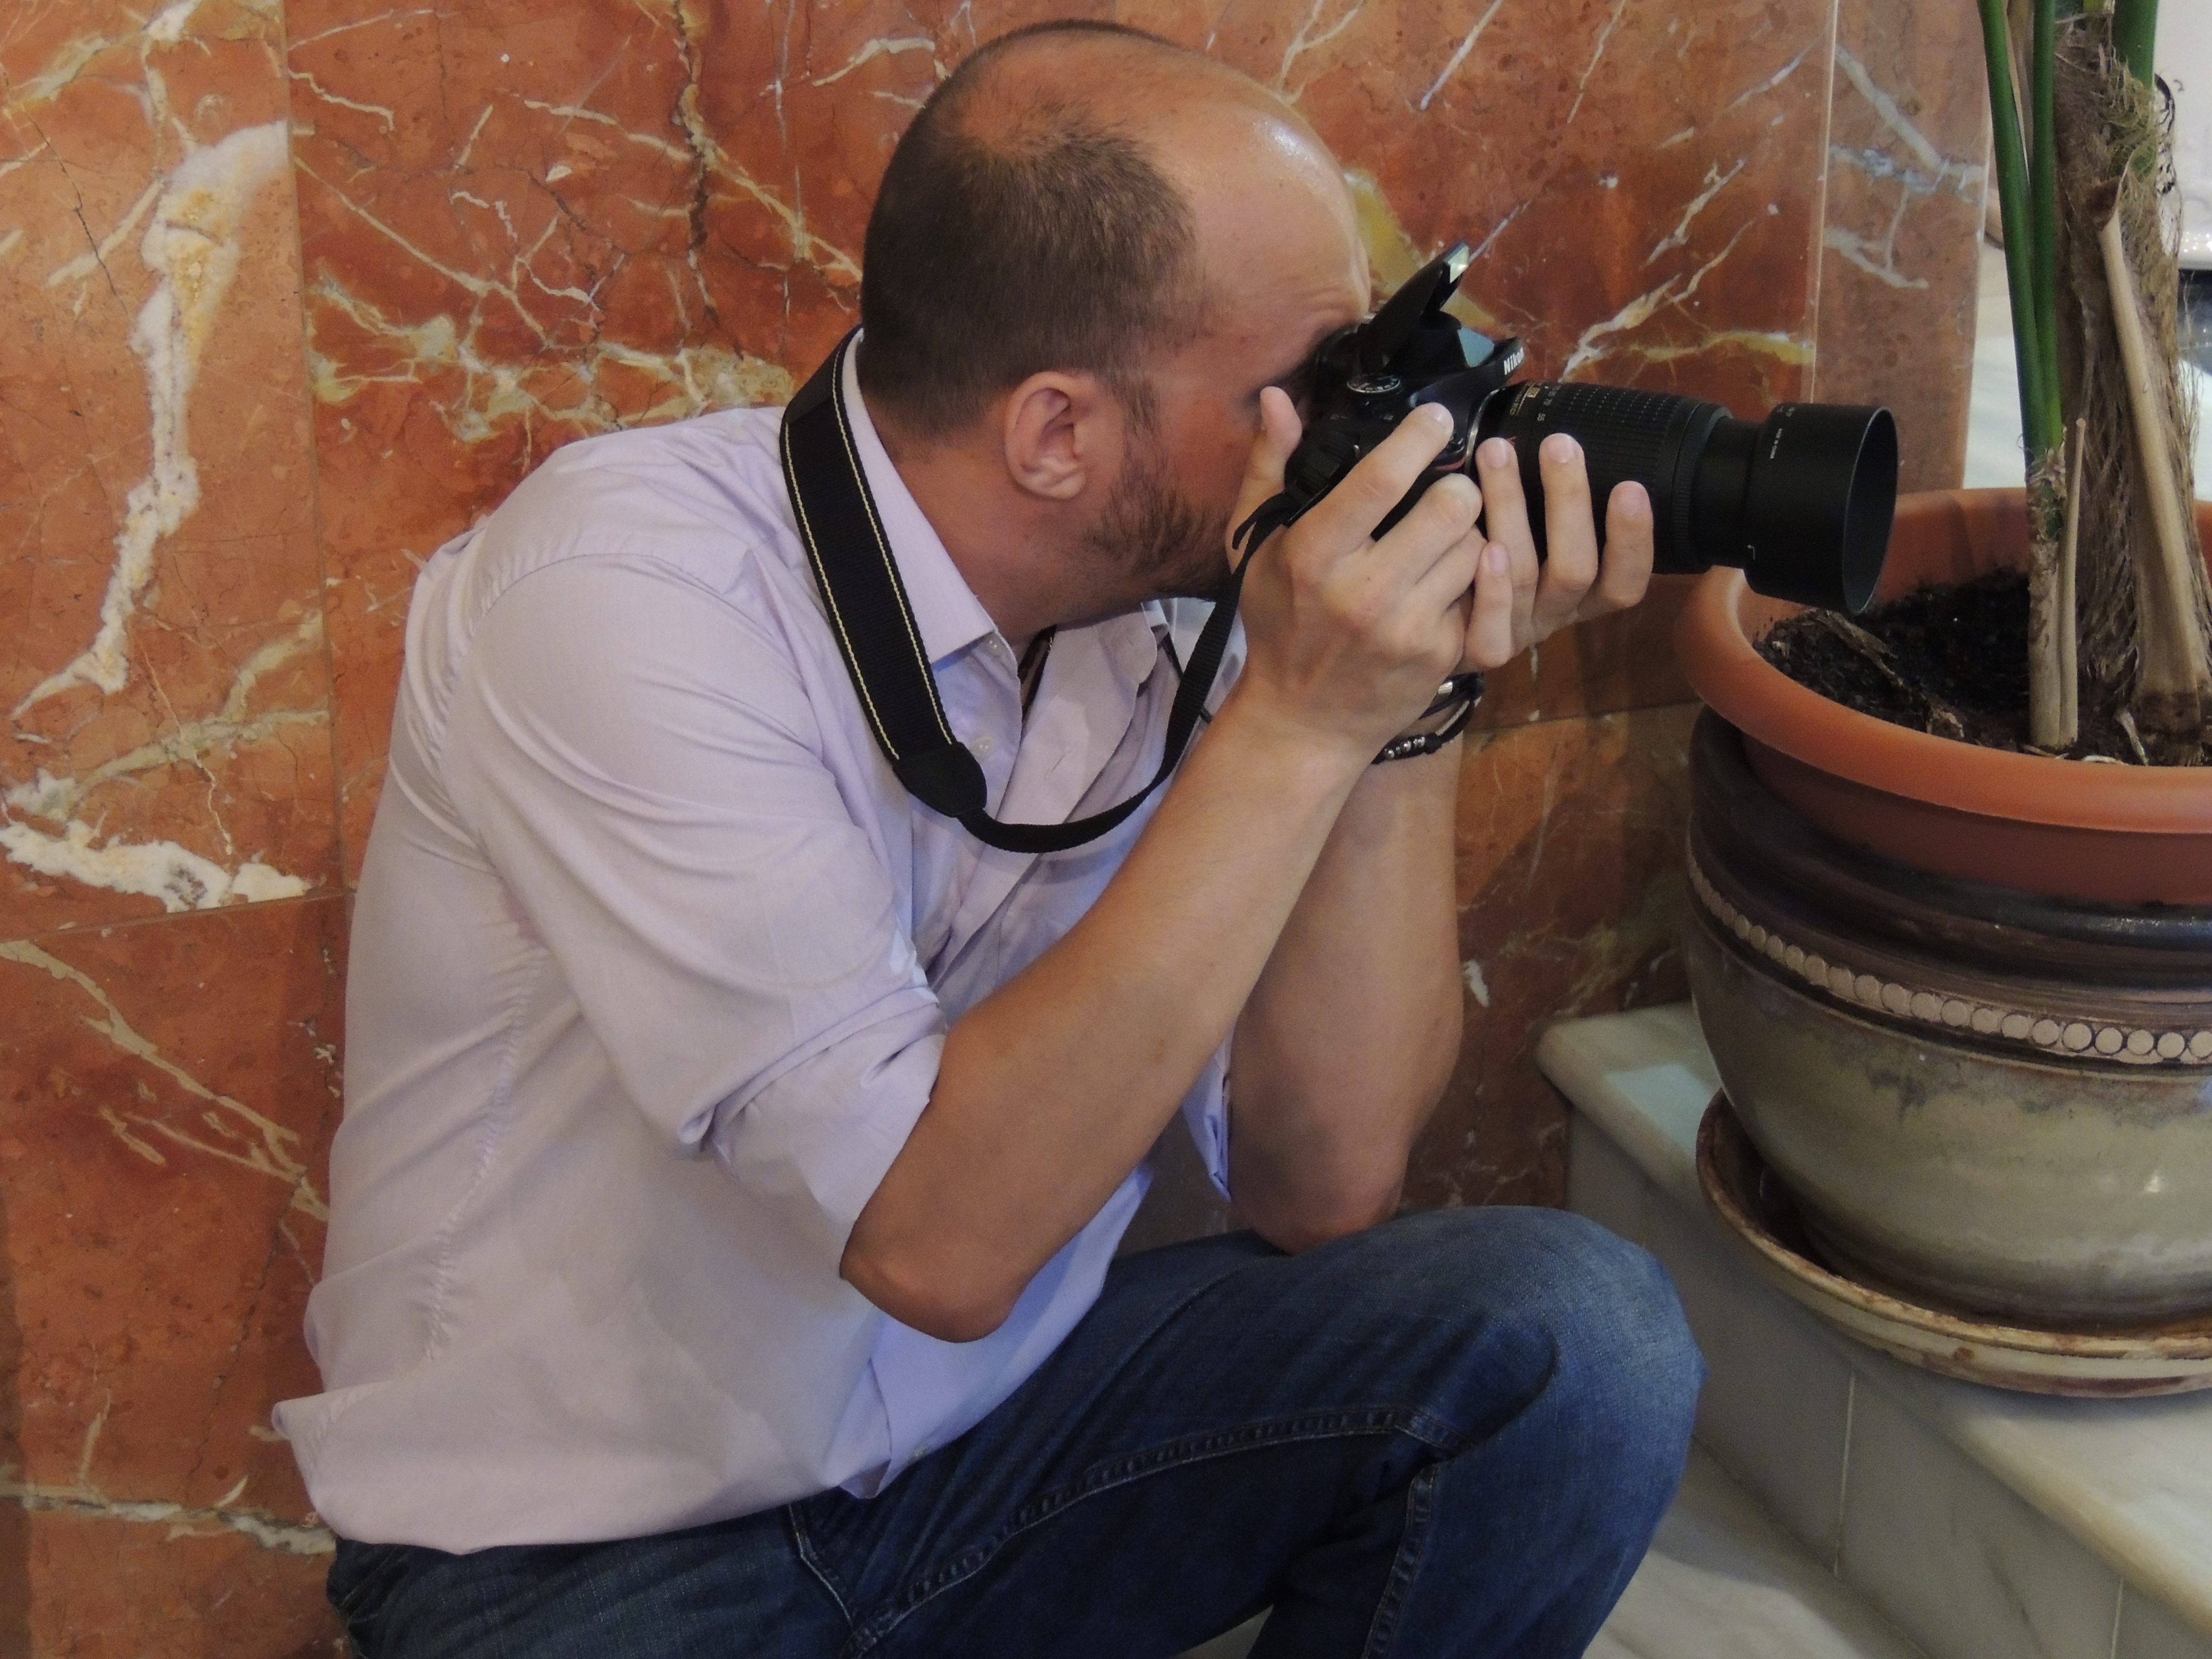
work, man, person, photographer, photo, male, guy, profession, art, temple, cameras